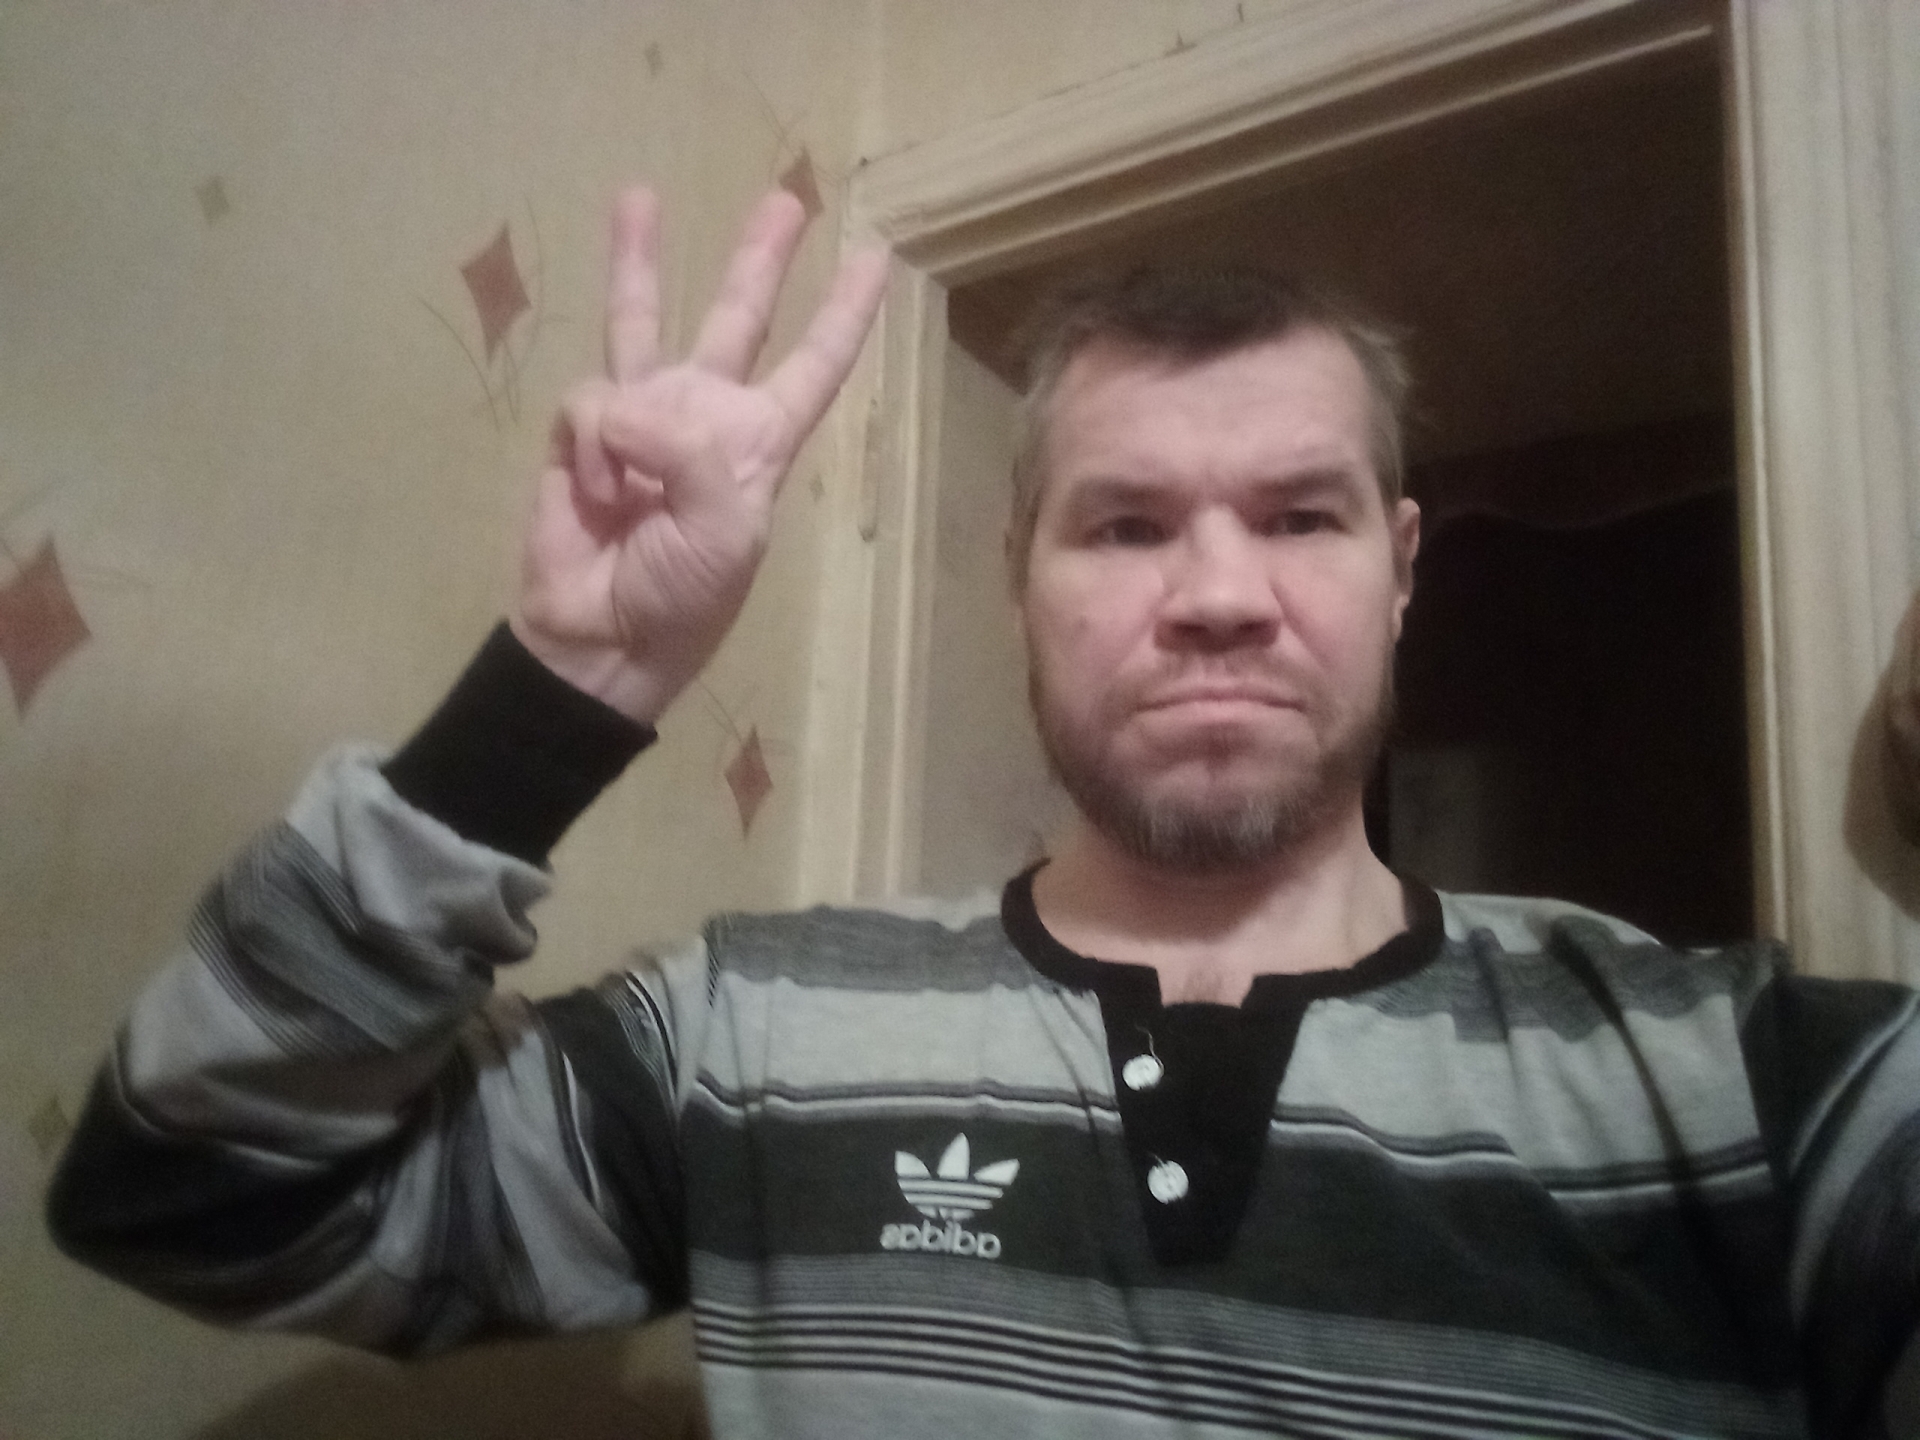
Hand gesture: three